Stanley Goble

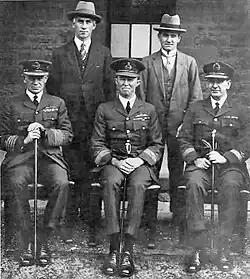
Formal portrait of five men, three seated and wearing military uniforms with peaked caps, two standing and wearing civilian clothes and hats

Goble returned to Australia on HT "Gaika" in November 1918. He was appointed an Officer of the Order of the British Empire in the 1919 New Year Honours, and made an acting lieutenant colonel in May that year. He received a permanent commission as a squadron leader and honorary wing commander in the RAF on 1 August 1919, and was seconded to the Royal Australian Navy.